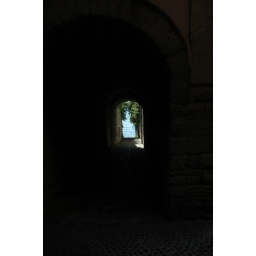
Long narrow passageways from the street to the lake tucked in between houses.